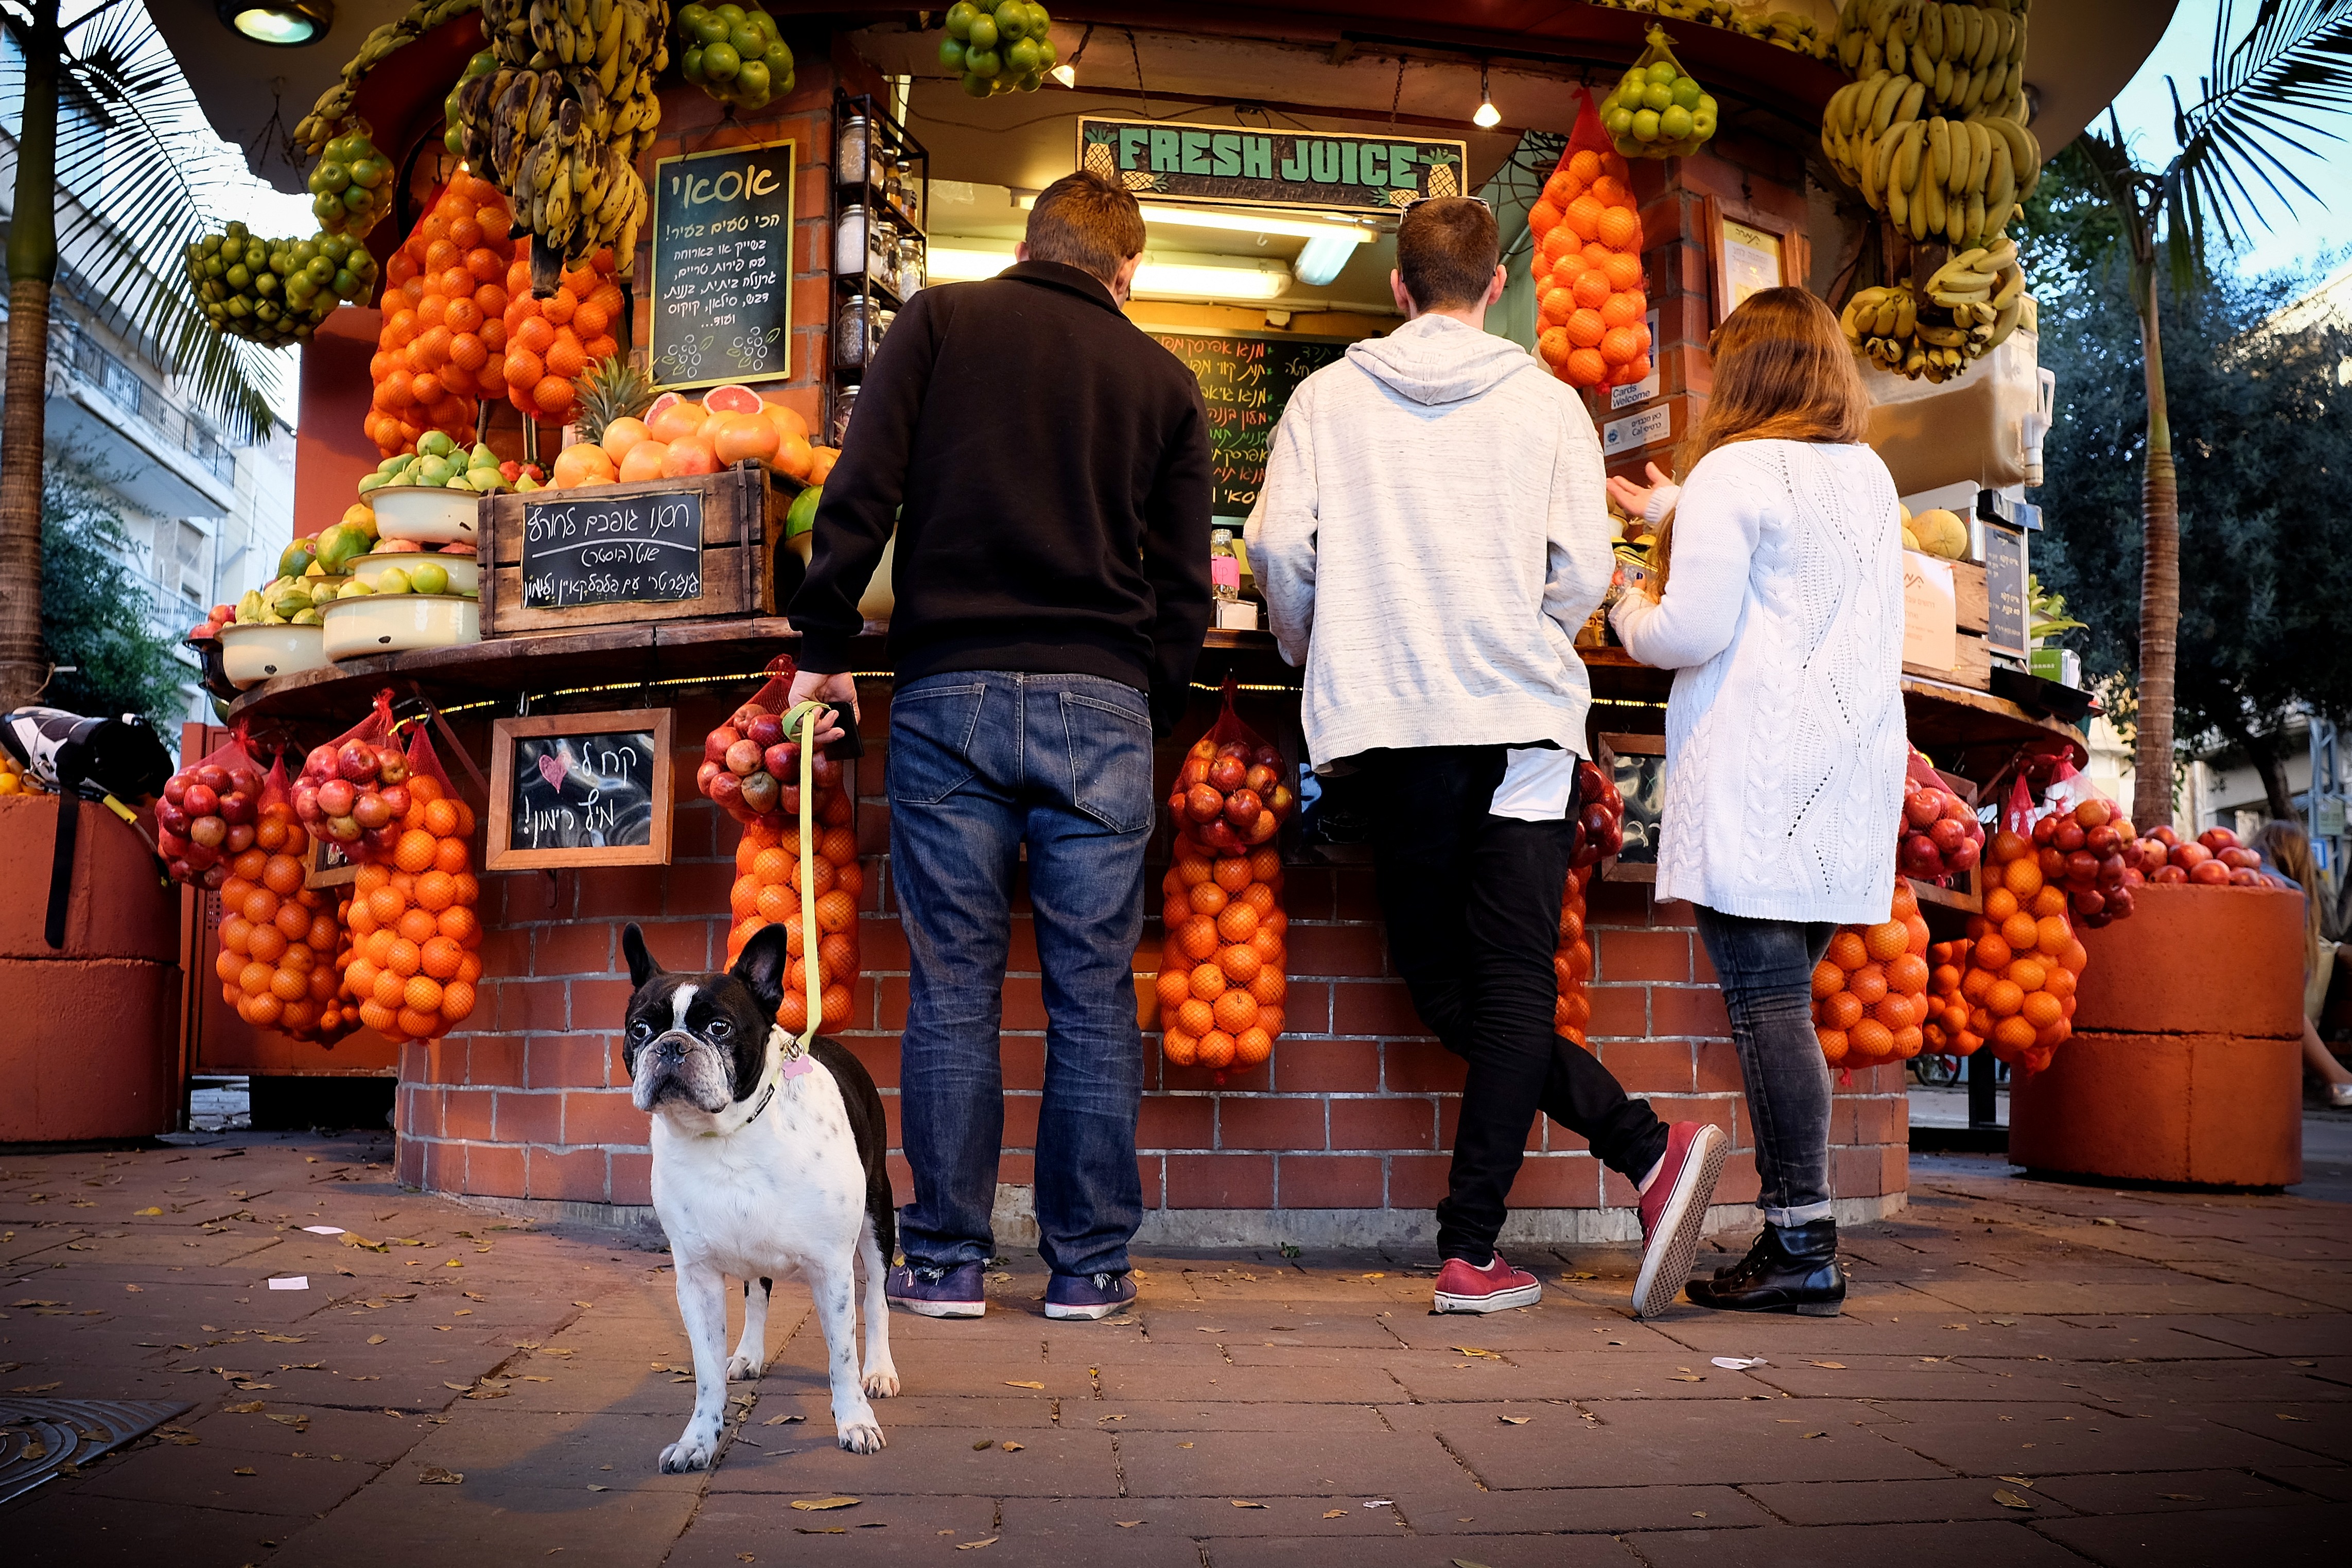
pedestrian, road, street, city, dog, crowd, explore, fujifilm, fresh, market, bulldog, public space, stand, infrastructure, x100, fruits, fuji, x100s, oranges, israel, telaviv, wclx100, juices, dizengoff, 96, freshjuice, juicestand, 05012015